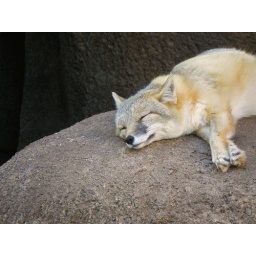
The quick brown dog jumped over the lazy fox.